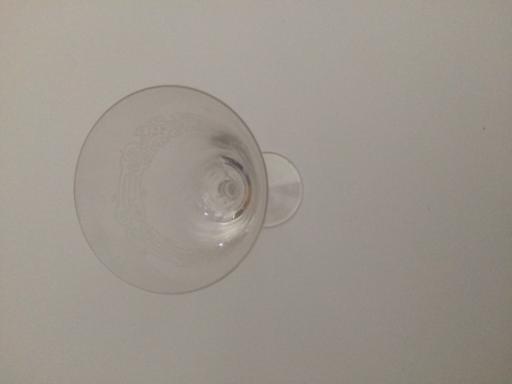
Label: glass